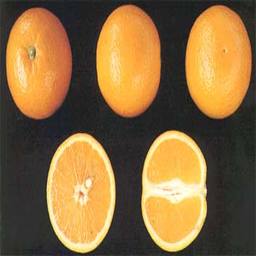
Label: peels